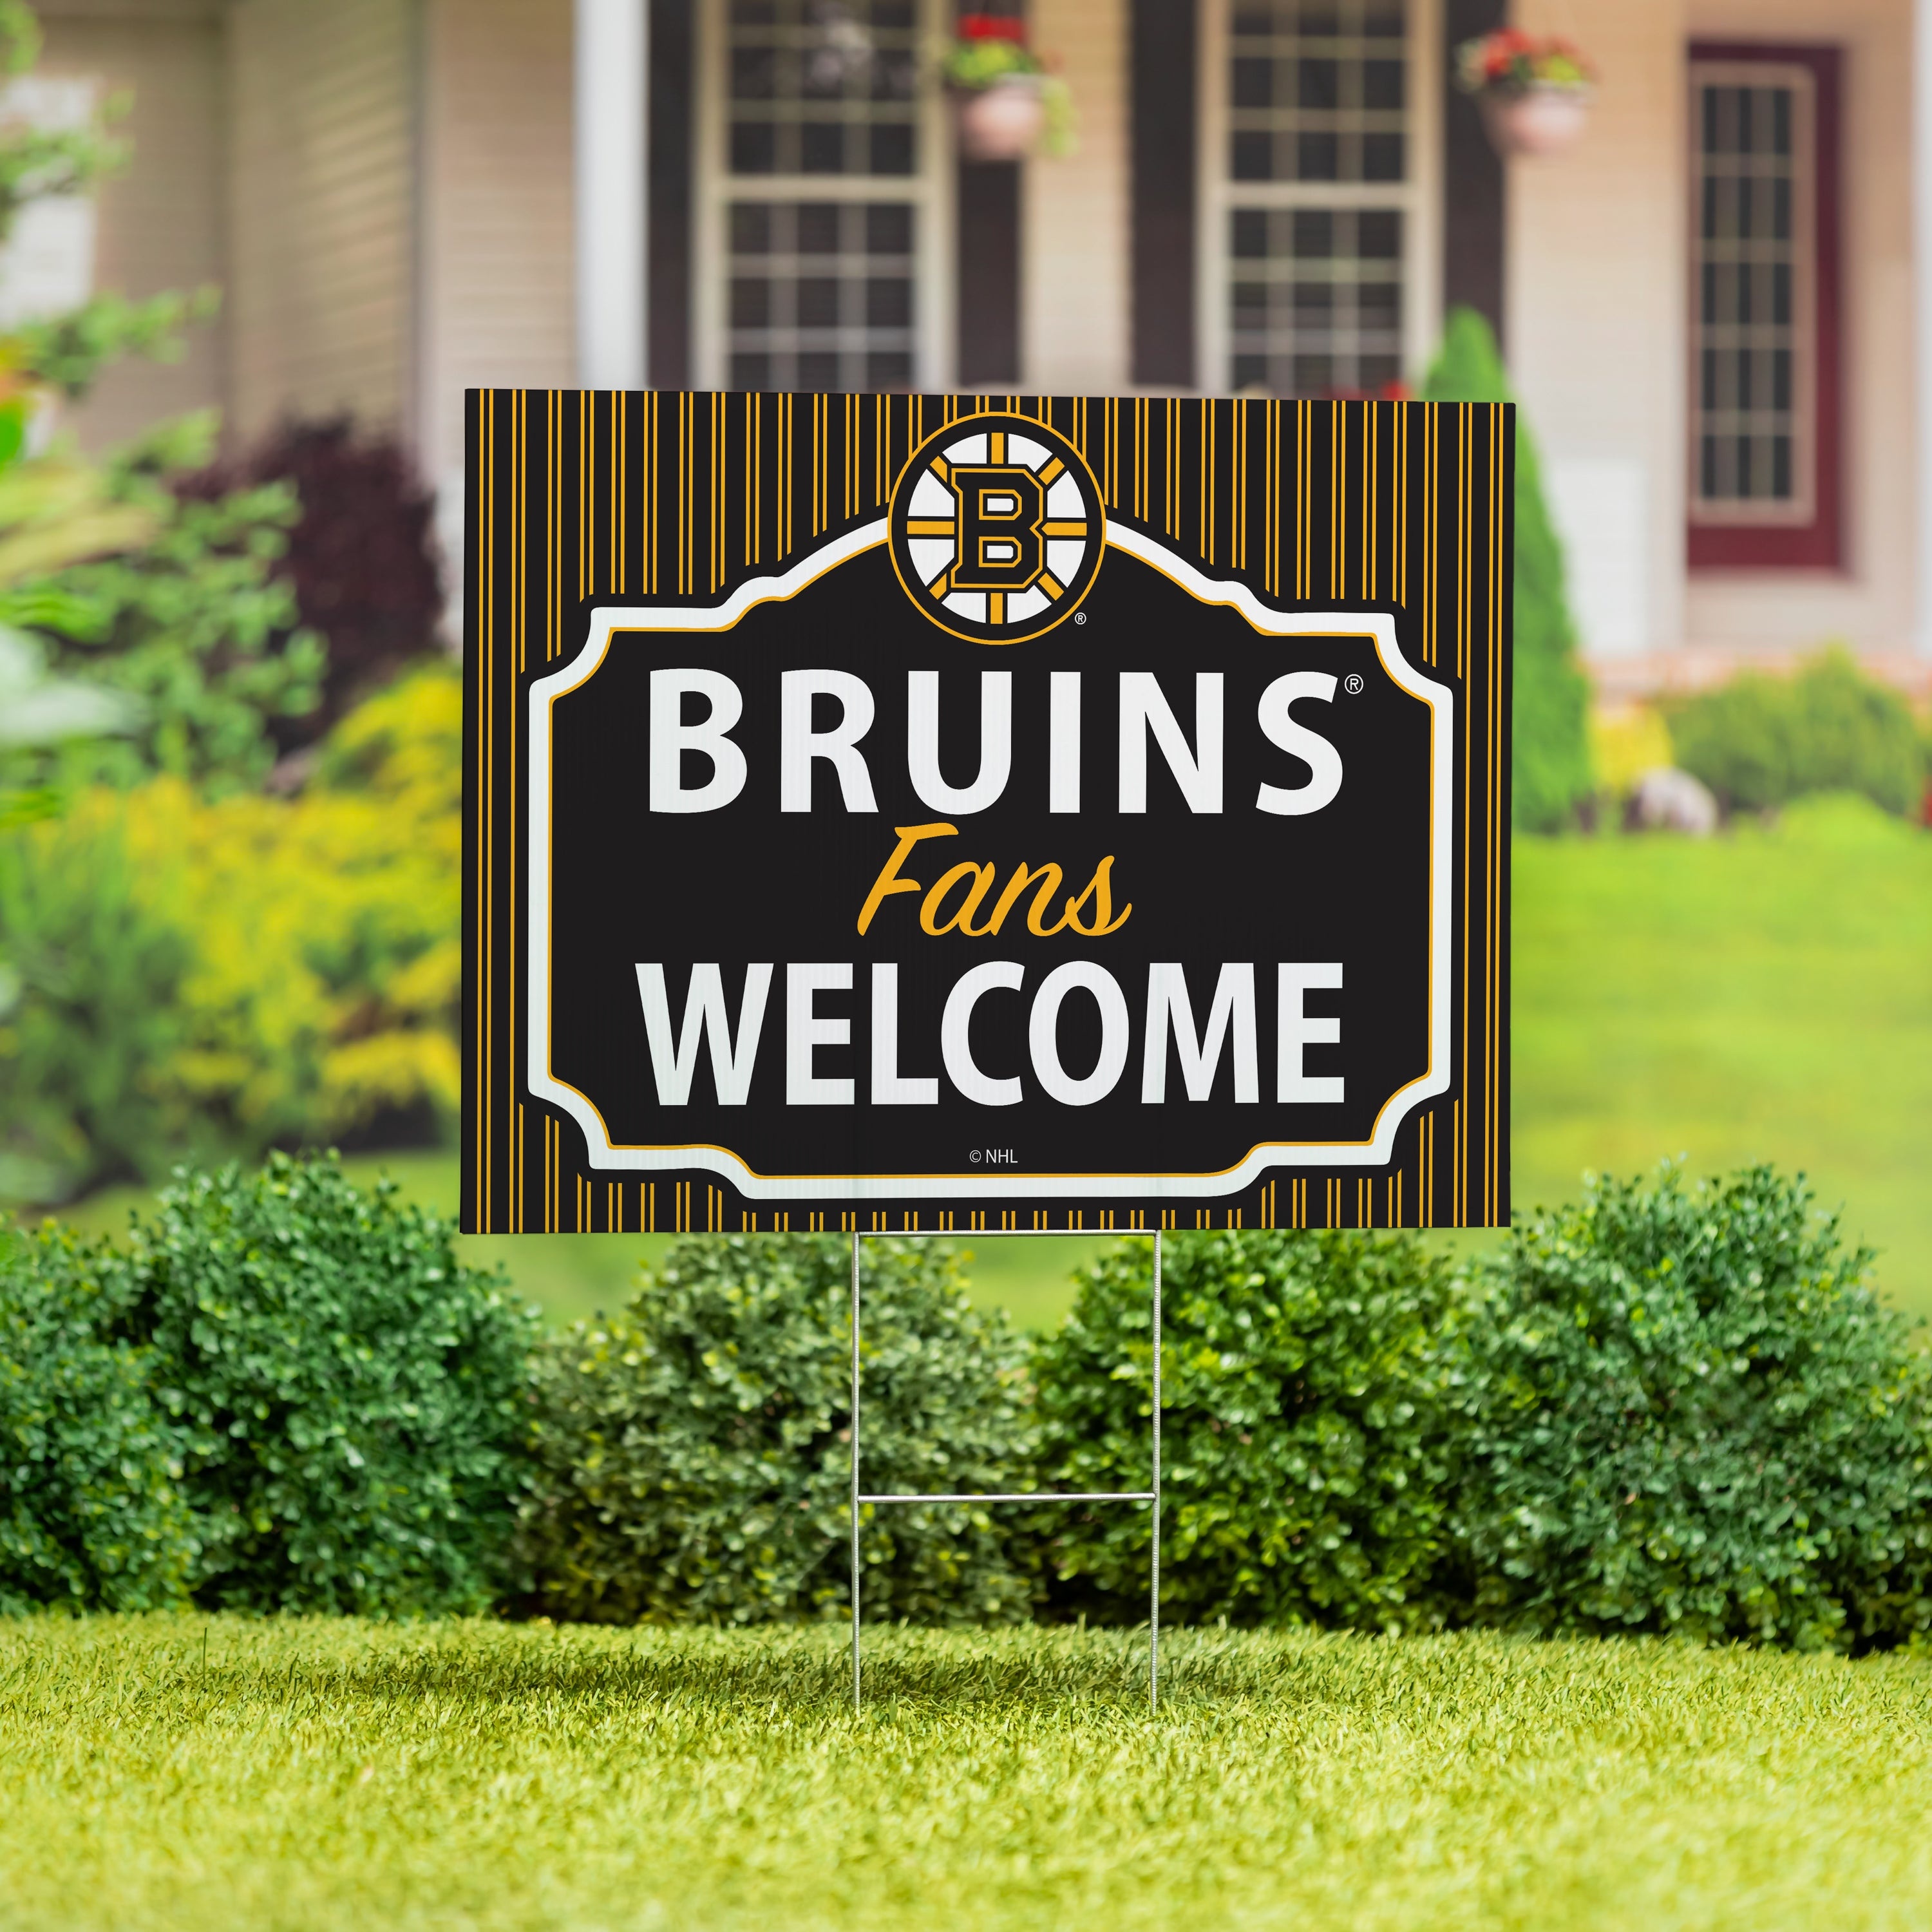
Boston Bruins Coroplast Yard Sign, "Fans Welcome"
Show off your team pride with our vibrant yard signs, perfect for any sports fan! These outdoor-safe sports memorabilia signs are expertly printed in the USA featuring bright, official team logos and colors. Ideal for your garden, yard, or any outdoor space, simply push the stake into the ground to display your unwavering team loyalty. Enhance your collection of sports collectibles with these must-have items from our sports fan shop, making fantastic sports gifts for any occasion!
Brand: EG Collective
Category: Business & Industrial > Signage > Sidewalk & Yard Signs